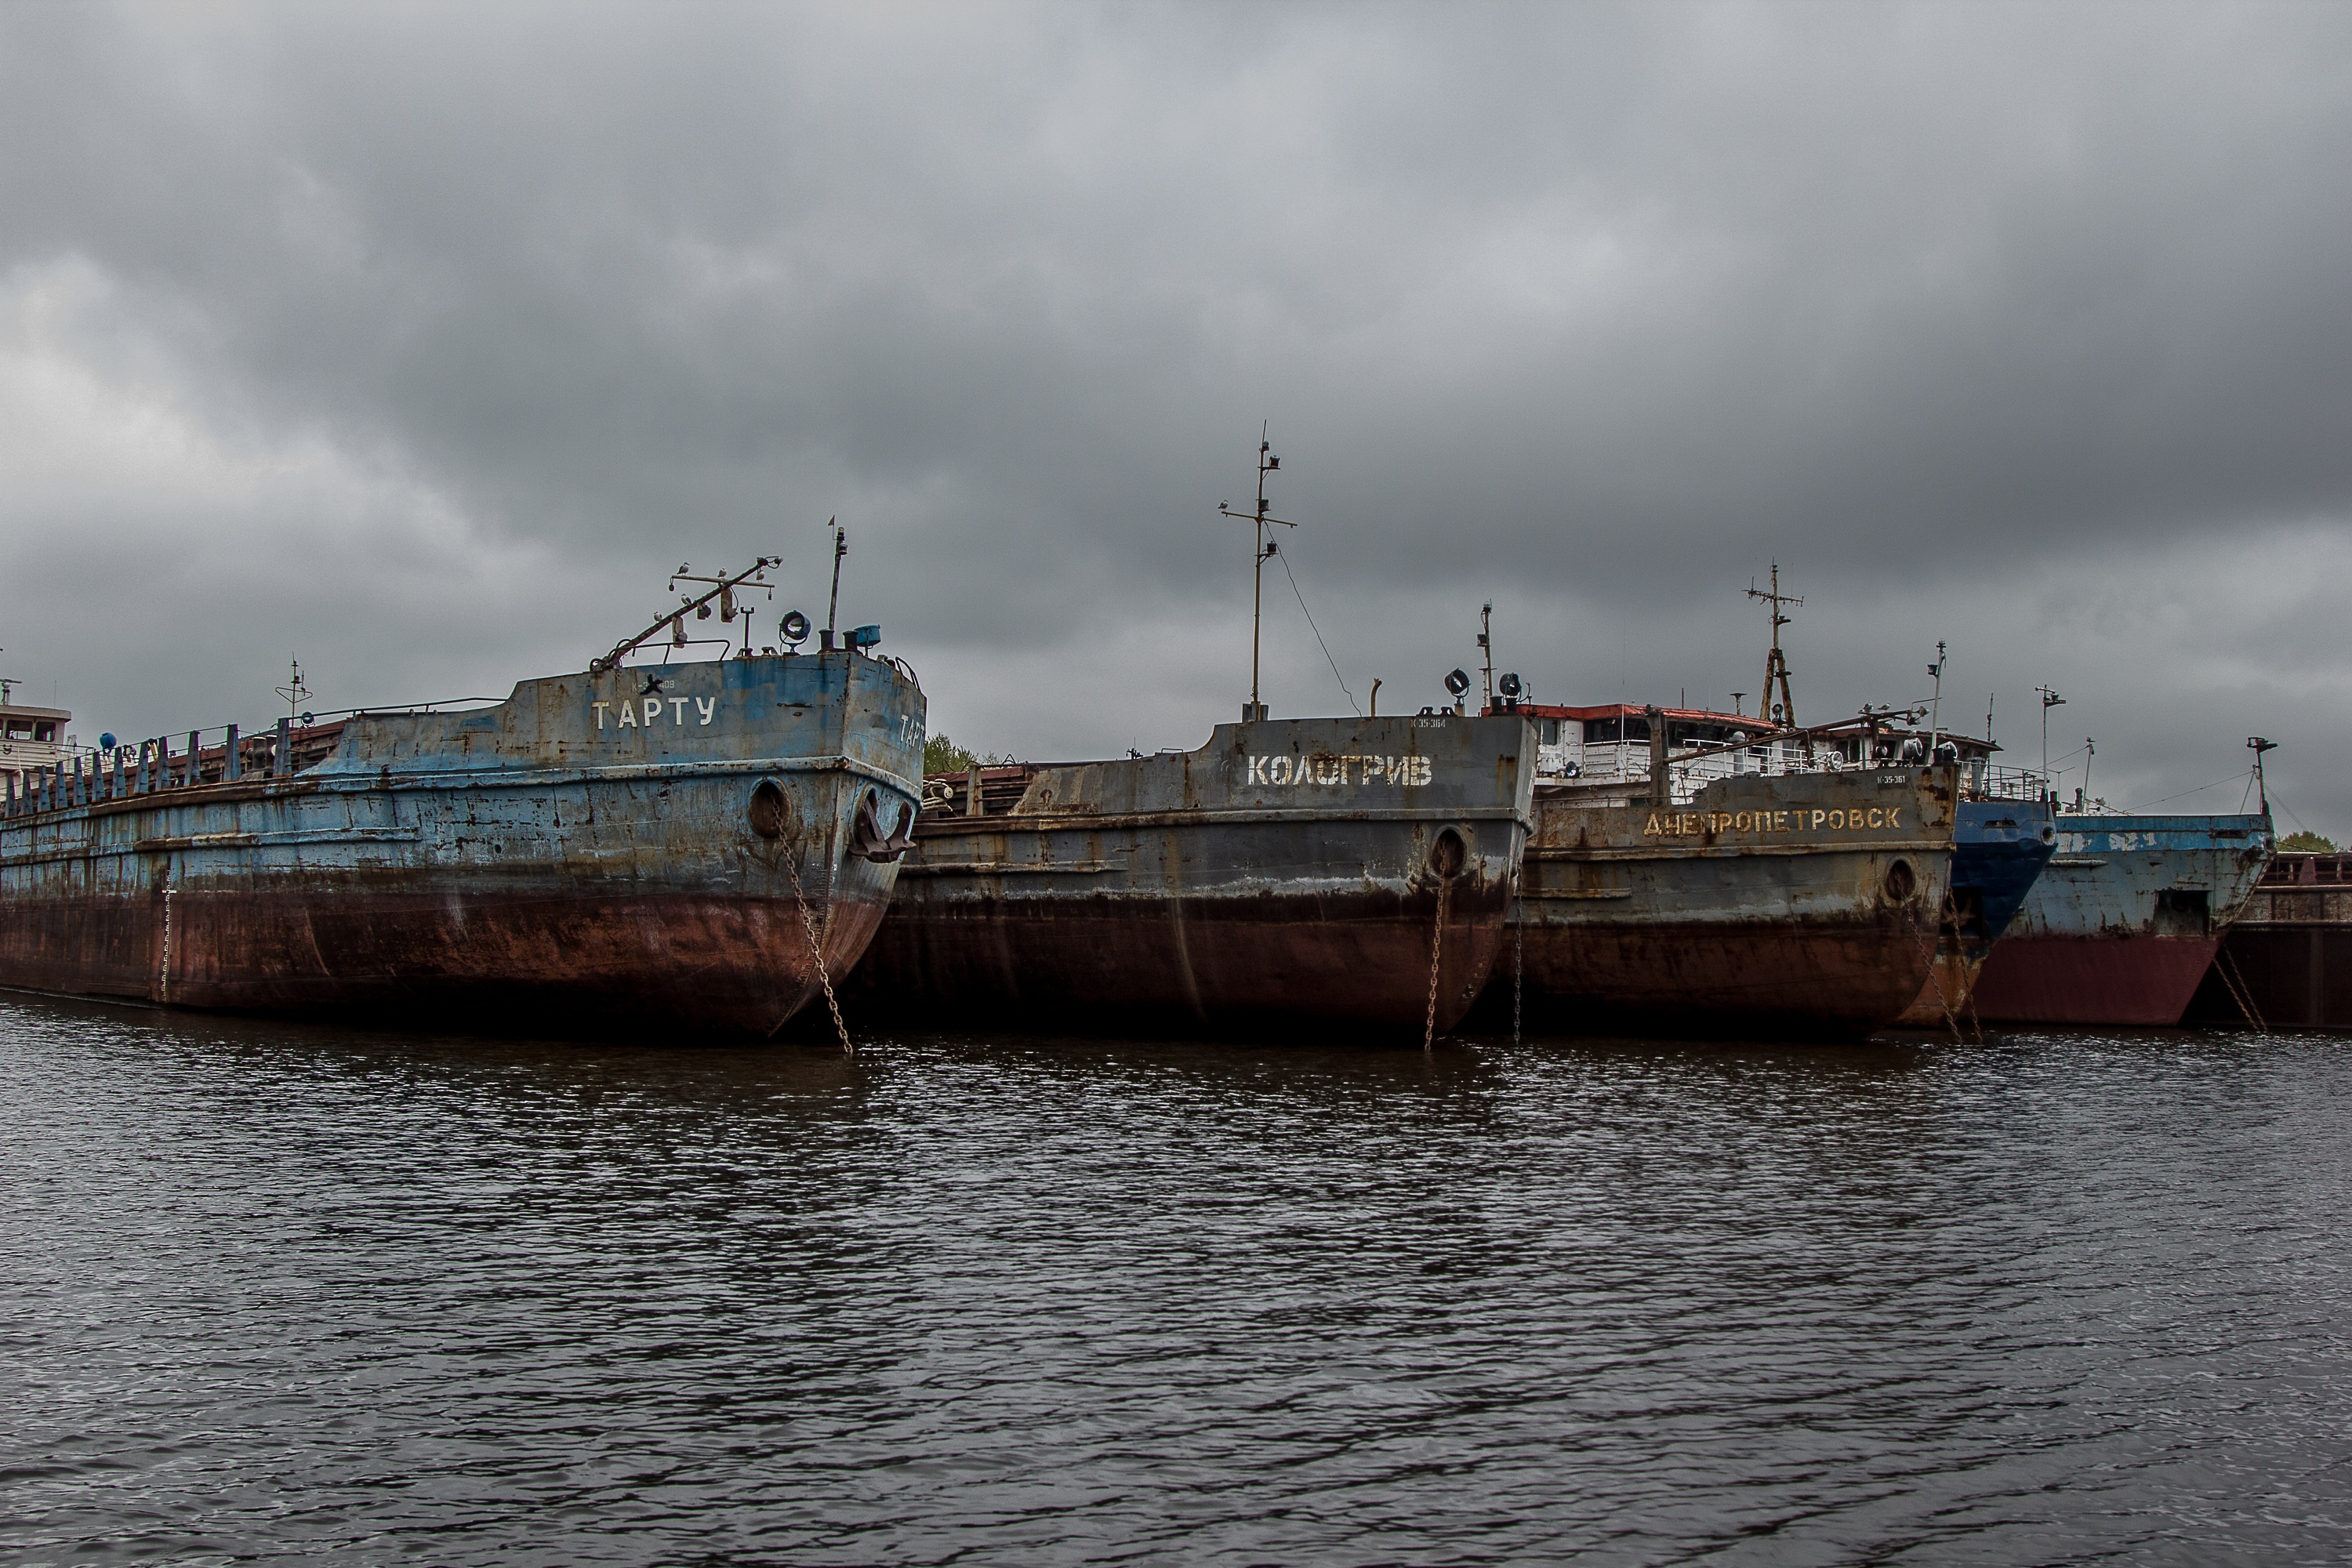
sea, coast, ocean, boat, river, ship, transport, vehicle, harbor, port, cemetery, cargo ship, waterway, ferry, ships, channel, watercraft, fishing vessel, backwater, freight transport, tank ship, bulk carrier, zaton